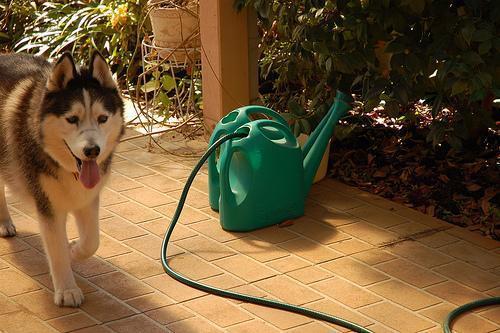
Siberian_husky